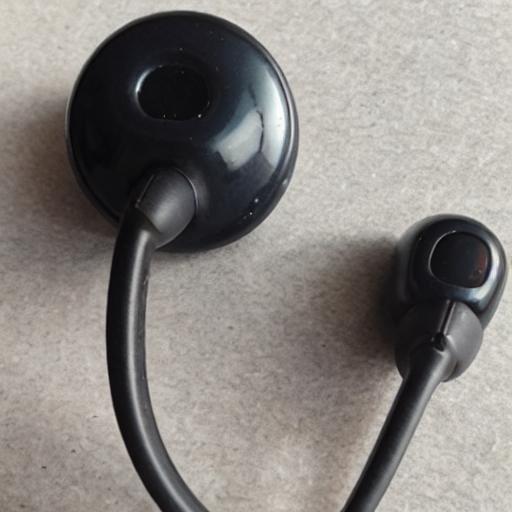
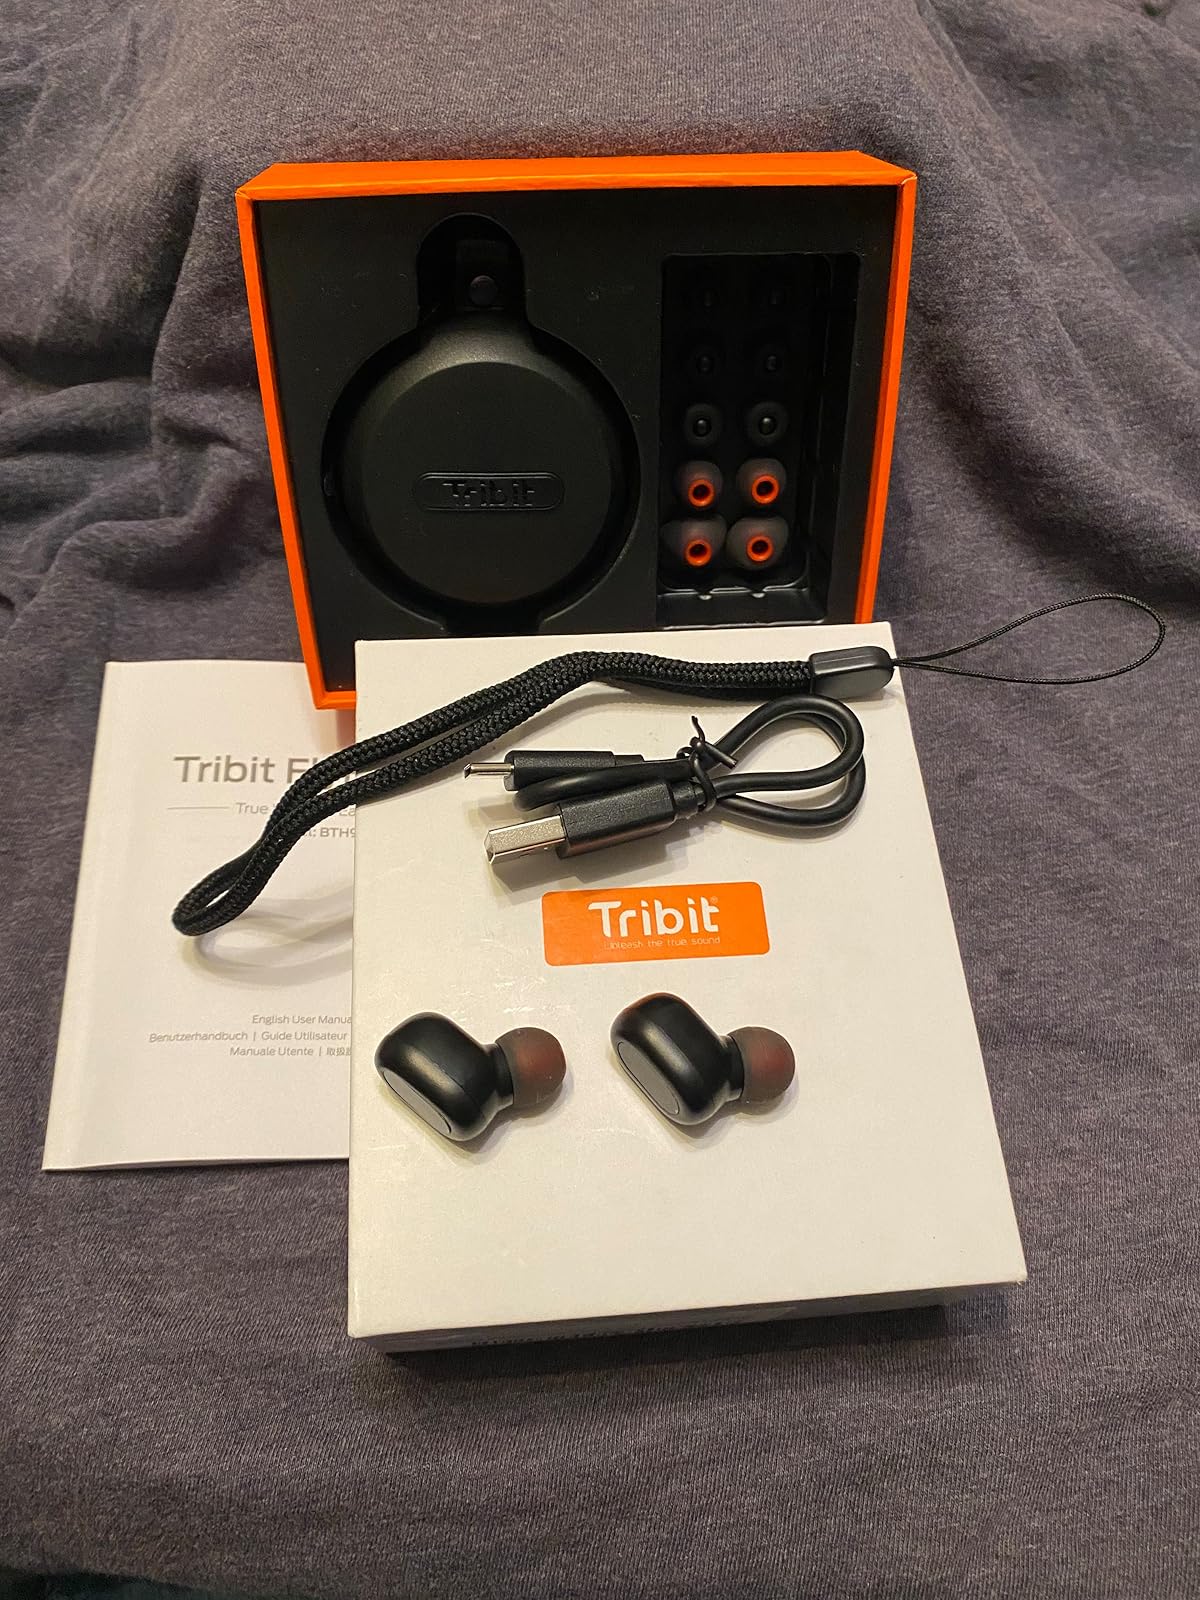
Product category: earbuds
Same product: no